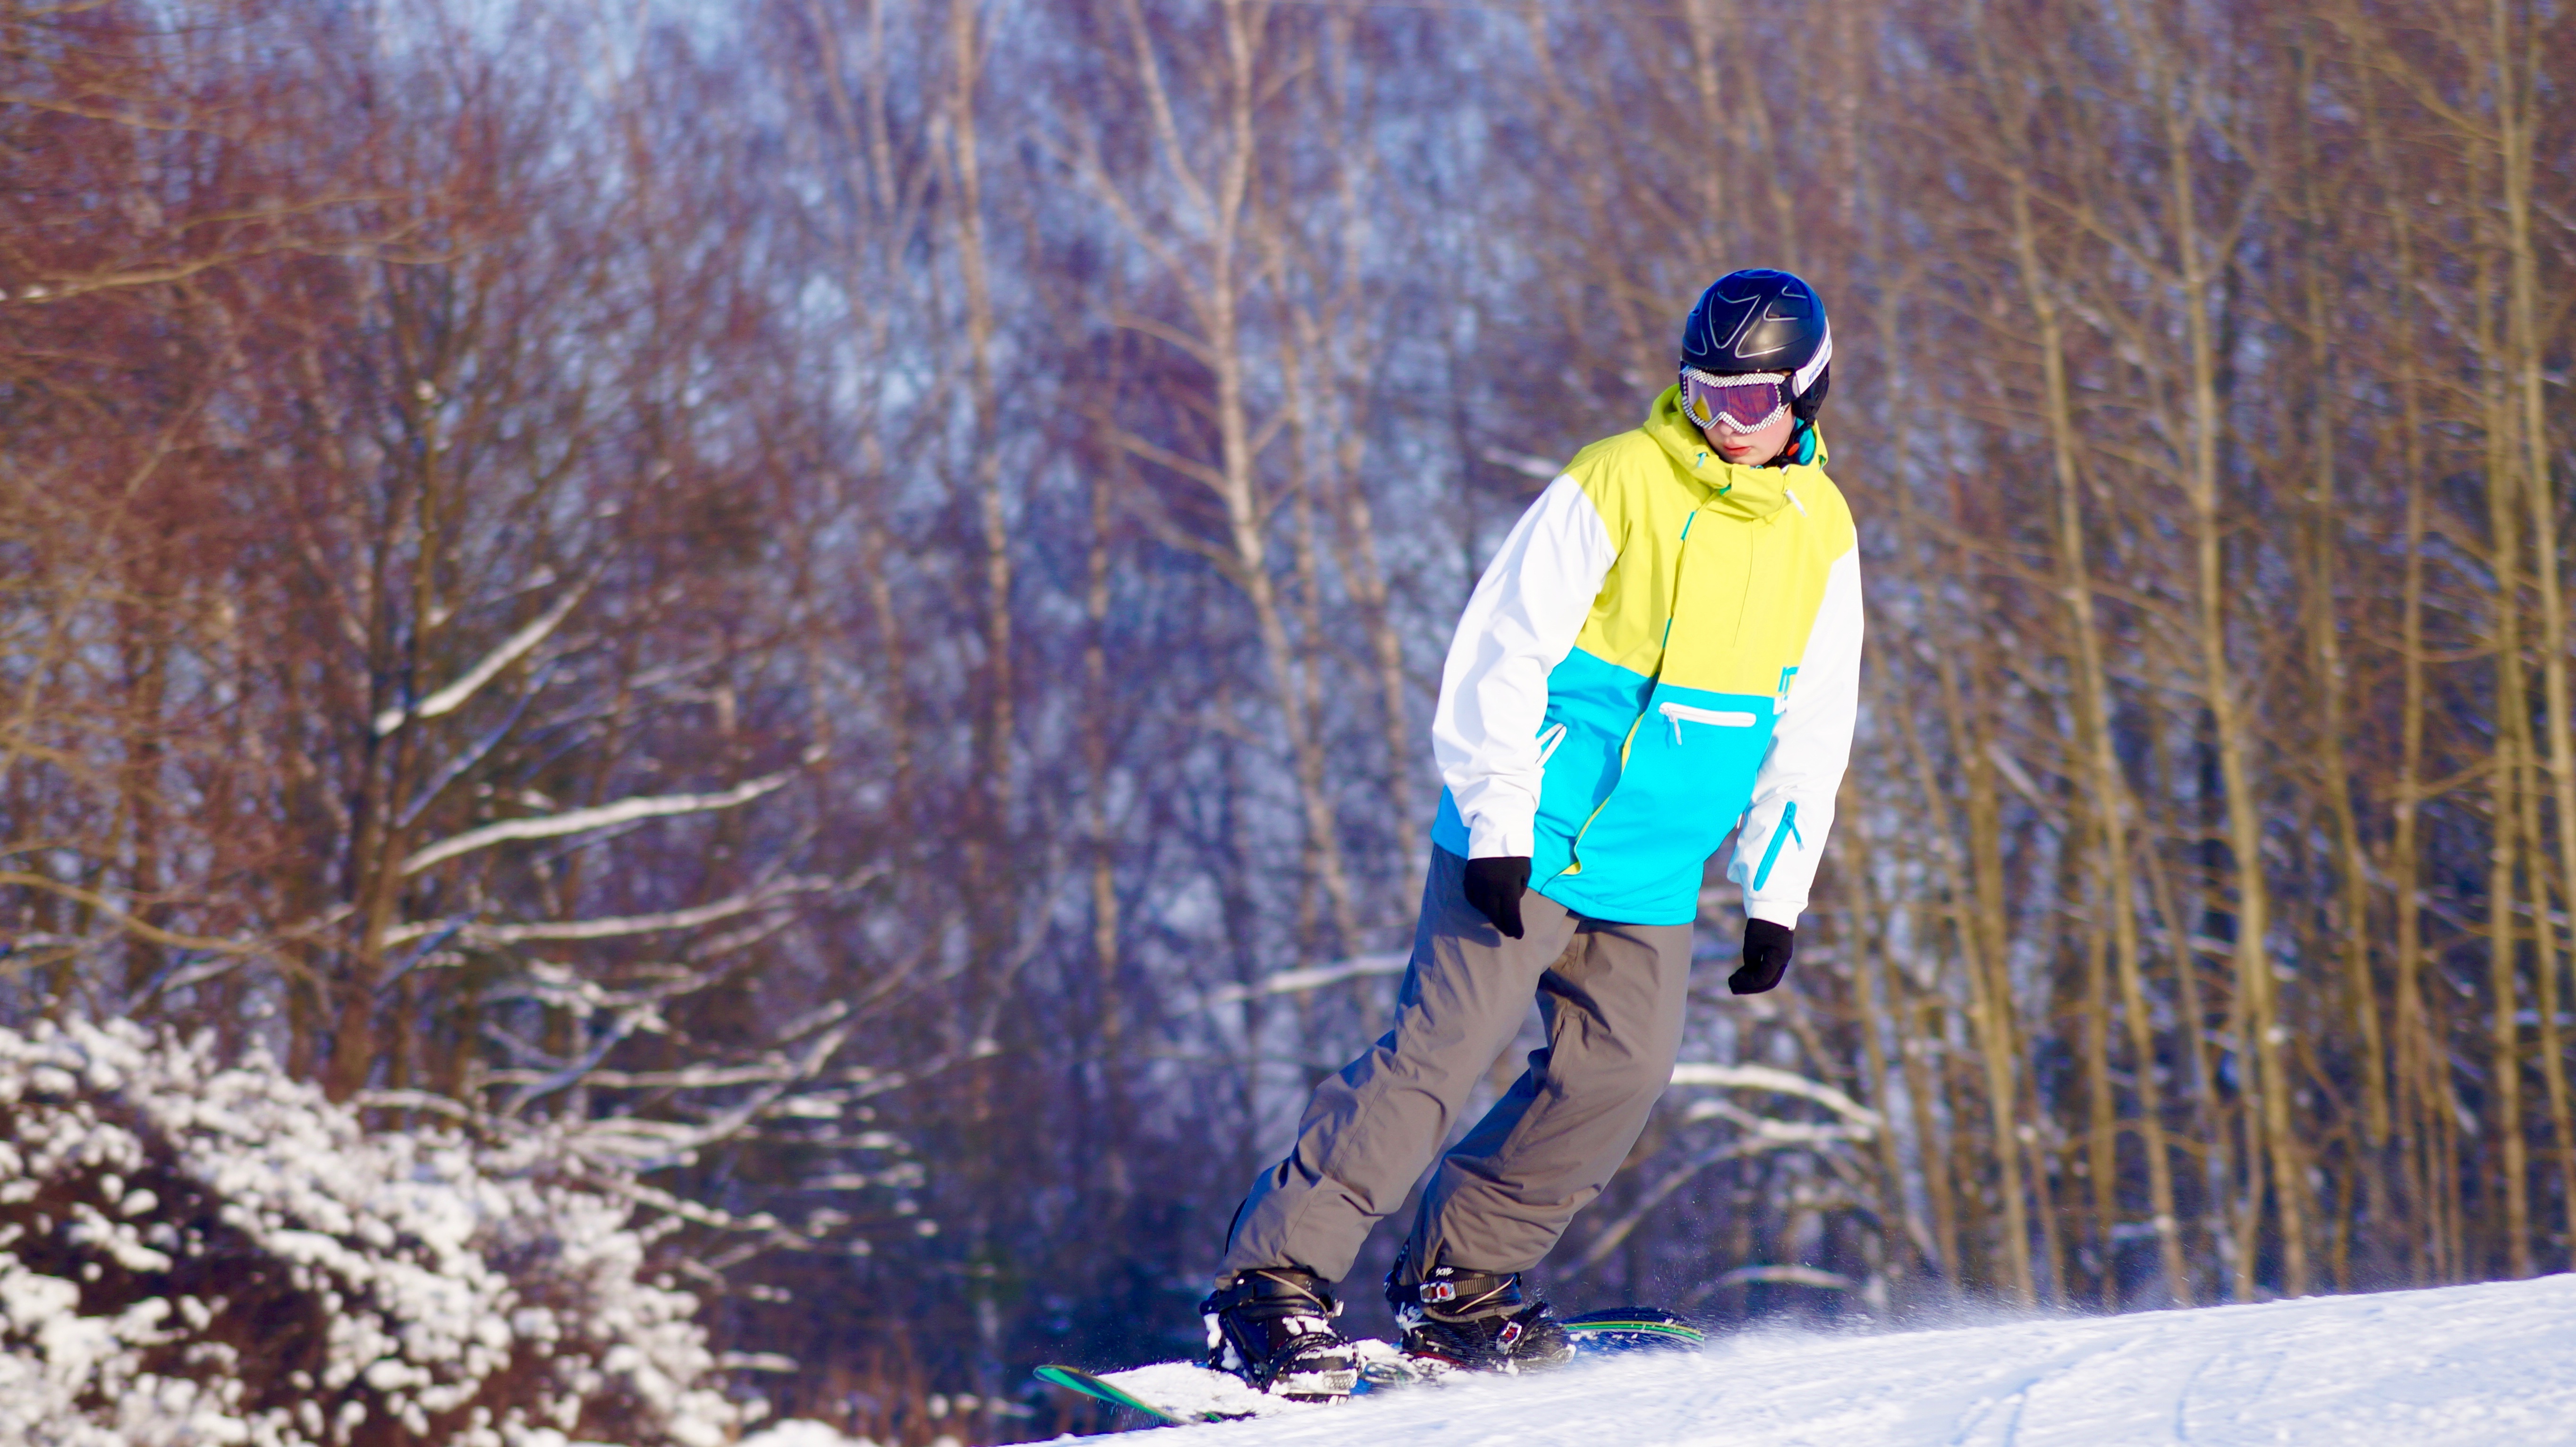
snow, winter, snowshoe, snowboard, extreme sport, skiing, season, sports equipment, winter sport, ski, footwear, poland, snowboarding, freeride, skis, nordic skiing, ski equipment, stok, elblag, up chrobry, warmia mazury